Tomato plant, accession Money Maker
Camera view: bottom (45 deg); turntable rotation: 120 degrees
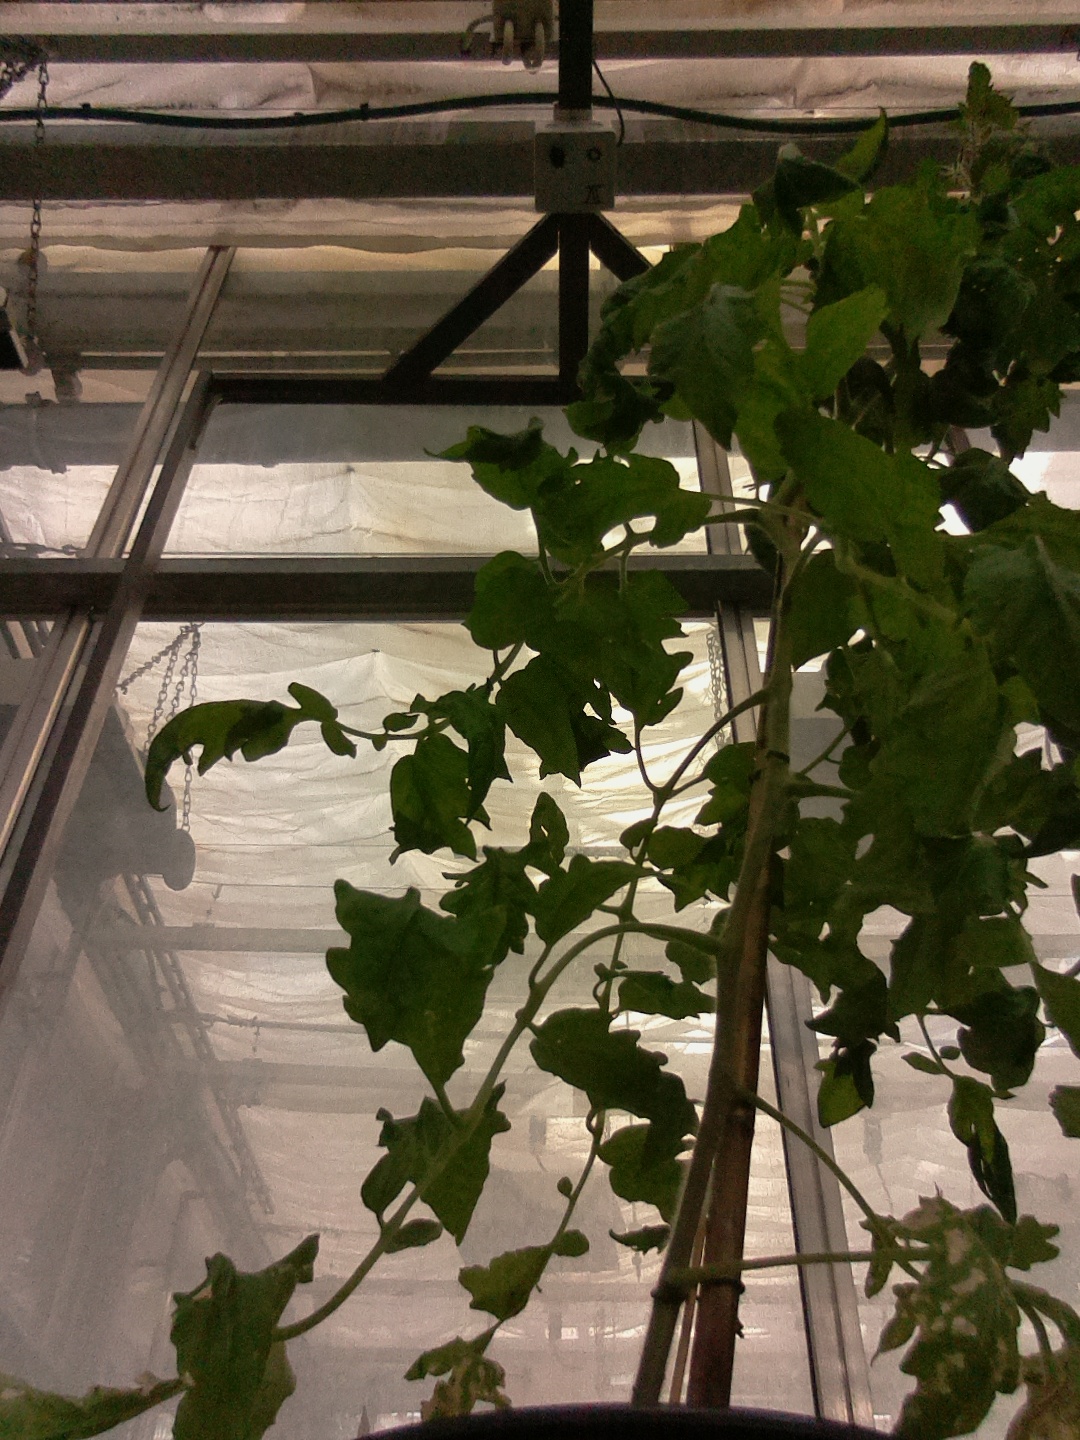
BBCH growth stage 61: 10%-20% of flowers open